Somalia

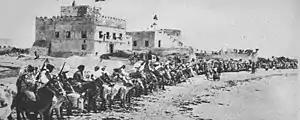
Hobyo Sultanate cavalry and fort

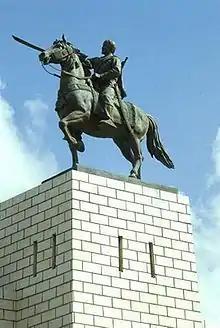
Statue of Muhammed Abdullah Hassan, Leader of the Dervishes

In the early modern period, successor states to the Adal Sultanate and Ajuran Sultanate began to flourish in Somalia. These included the Hiraab Imamate, the Isaaq Sultanate led by the Guled dynasty, the Habr Yunis Sultanate led by the Ainanshe dynasty, the Sultanate of the Geledi (Gobroon dynasty), the Majeerteen Sultanate (Migiurtinia), and the Sultanate of Hobyo (Obbia). They continued the tradition of castle-building and seaborne trade established by previous Somali empires.